Madeleine (given name)

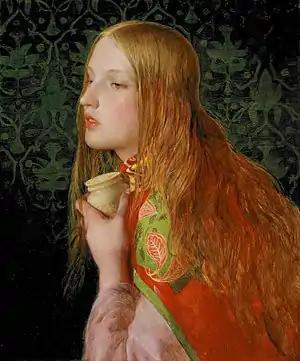
Mary Magdalene, the saint responsible for the popularity of the name Madeline, in a painting by Frederick Sandys

Madeleine or Madeline has biblical origins. The name Magdalena is derived from the Aramaic term "Magdala" (מגדלא), meaning "tower" or "elevated, great." It refers to the town of Magdala on the Sea of Galilee, traditionally identified as the hometown of Mary Magdalene (Mary of Magdala), a prominent figure in the New Testament who was a follower of Jesus. The name also stems from the German word Mädelein (derived from Old High German magad + diminutive -lein) meaning “girl” or “young maiden”. Thus, Madeleine can be interpreted both as “woman from Magdala” and as a term of affection for a girl.